Edinburgh Mela

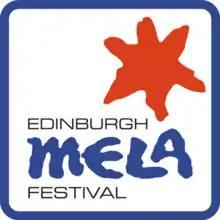
Former Mela Festival Logo

The Edinburgh Mela is an annual multi-cultural festival held in Edinburgh, Scotland, and is one of the 12 festivals that make up the Edinburgh Festival. The first "mela", a Sanskrit word meaning "gathering" or "to meet", was held in 1995 at Meadowbank Stadium, and was organised by members of the city's minority ethnic communities. The festival moved to Pilrig Park in 2000, and to Leith Links in 2010. Running over three days in September, the event attracts around 20 to 25,000 people each year.